John Luther Long

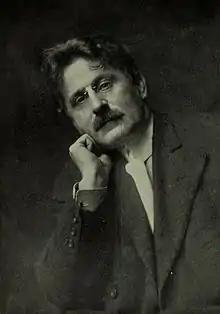
John Luther Long

John Luther Long (January 1, 1861 – October 31, 1927) was an American lawyer and writer best known for his short story "Madame Butterfly", which was based on the recollections of his sister, Jennie Correll, who had been to Japan with her husband—a Methodist missionary.